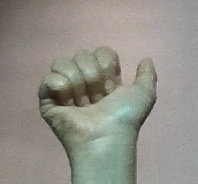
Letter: dhad